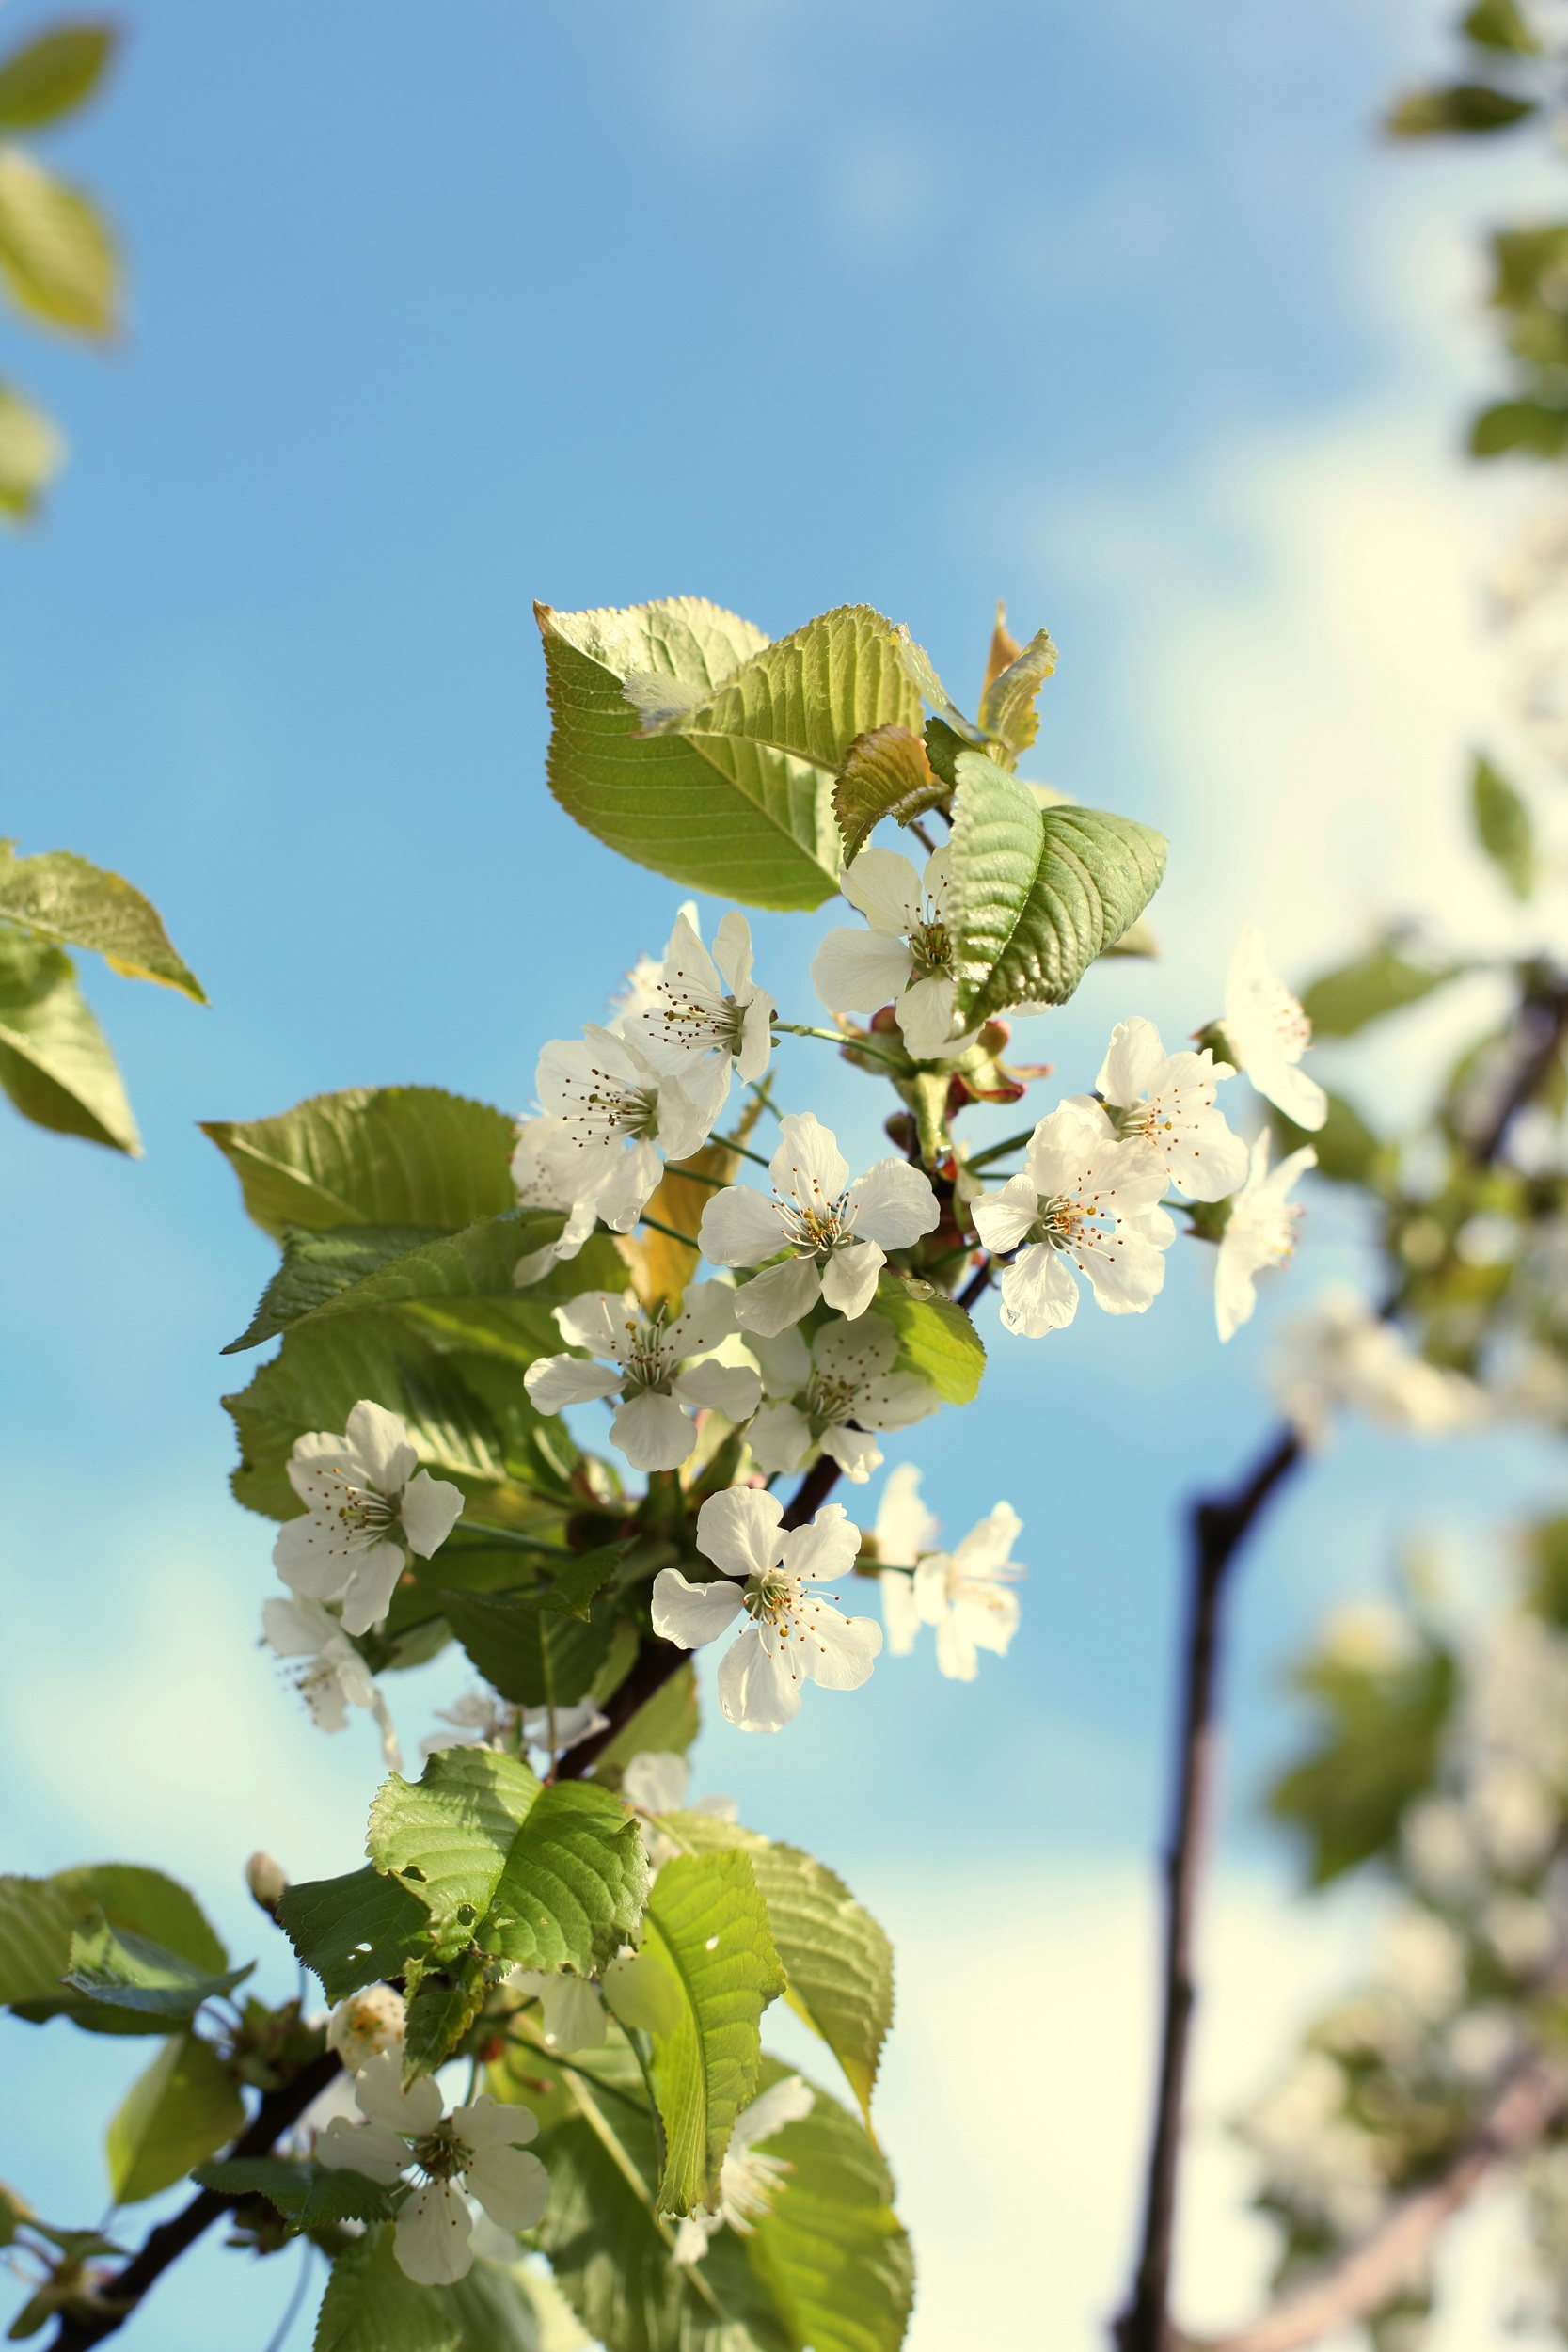
tree, nature, branch, blossom, plant, white, leaf, flower, bloom, spring, green, produce, botany, garden, flora, wildflower, leaves, apple tree, apple blossom, flowering plant, apple branch, land plant